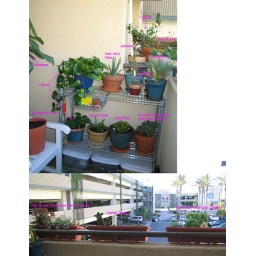
on our 6' by 6' balcony we grow plants